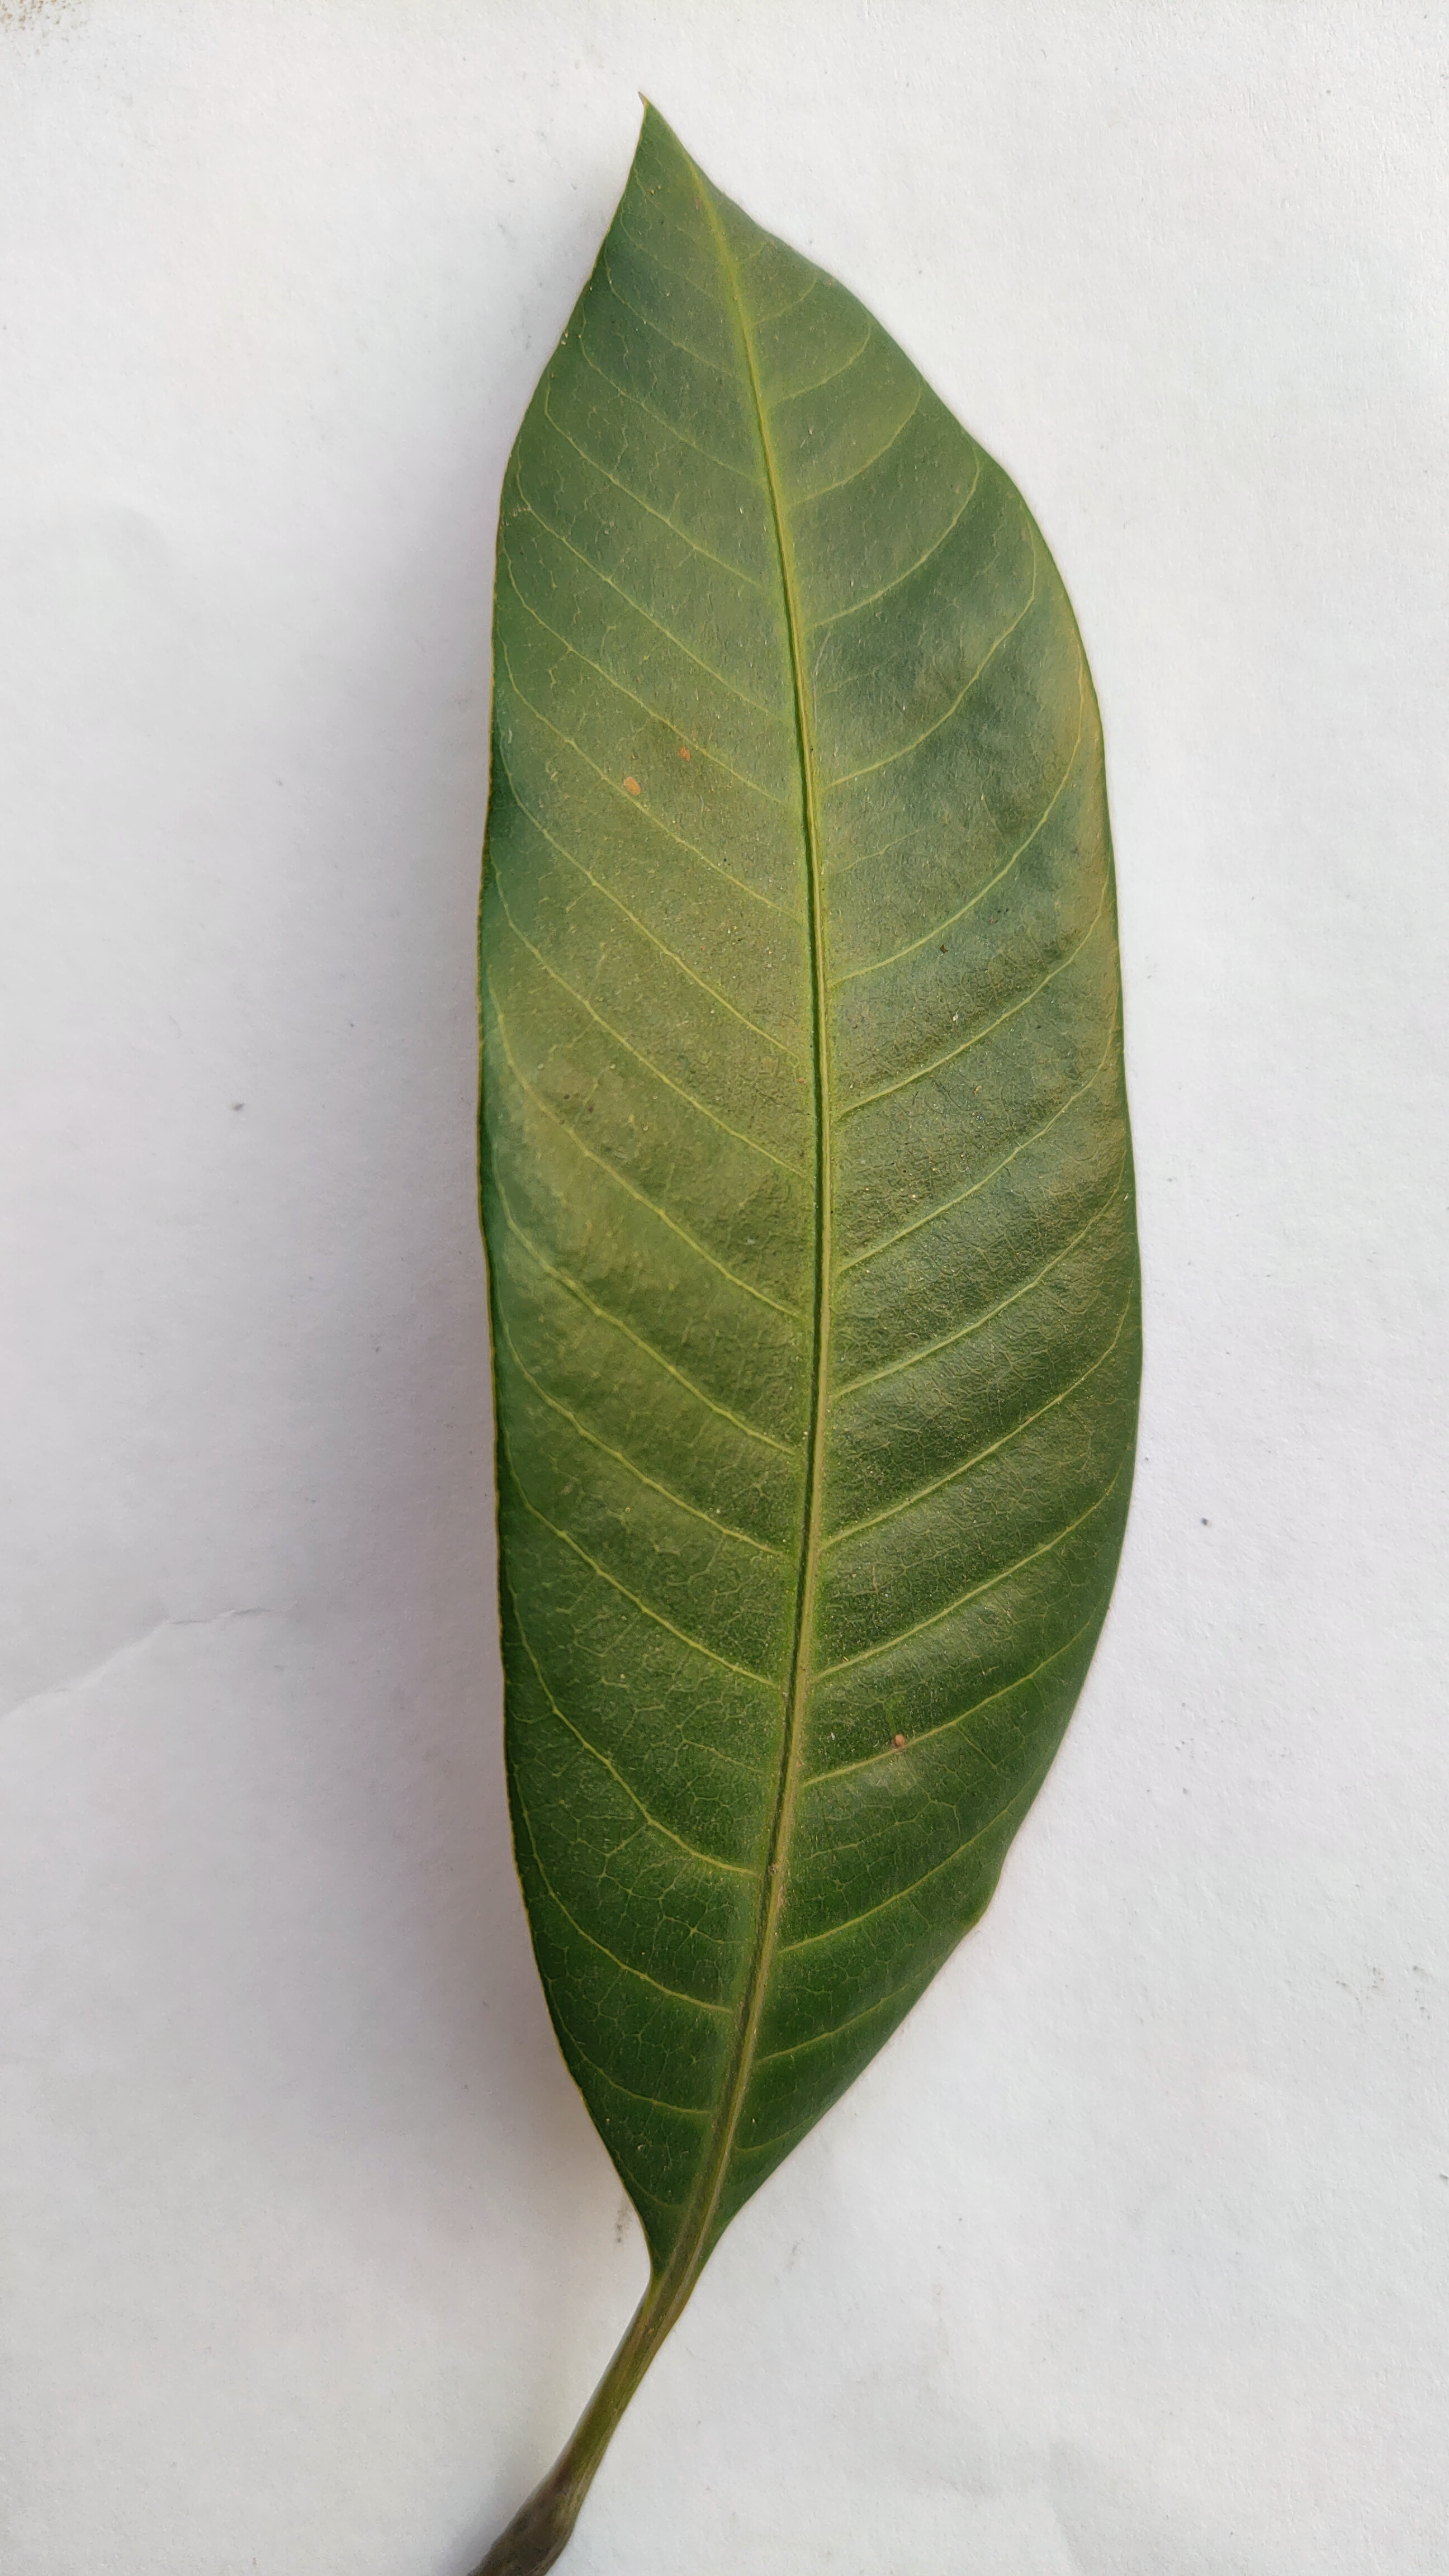
Leaf variety: Mango